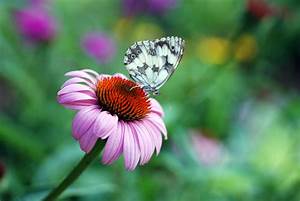
Label: butterfly